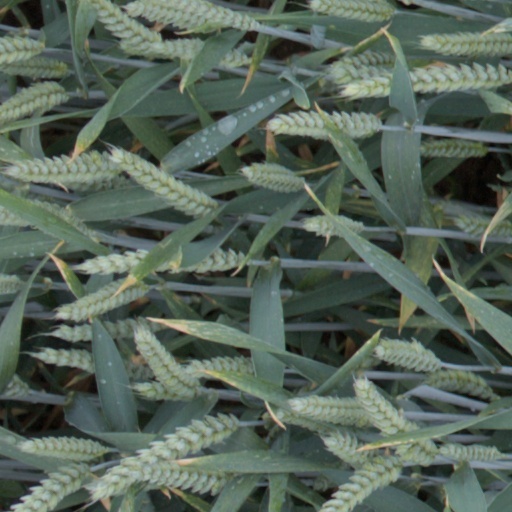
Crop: wheat